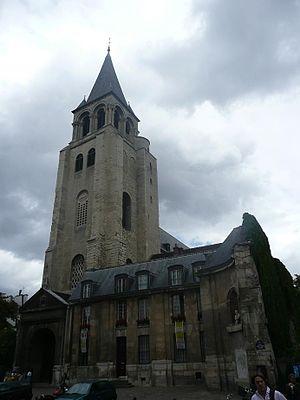
Abbaye de Saint-Germain-des-Prés, Paris